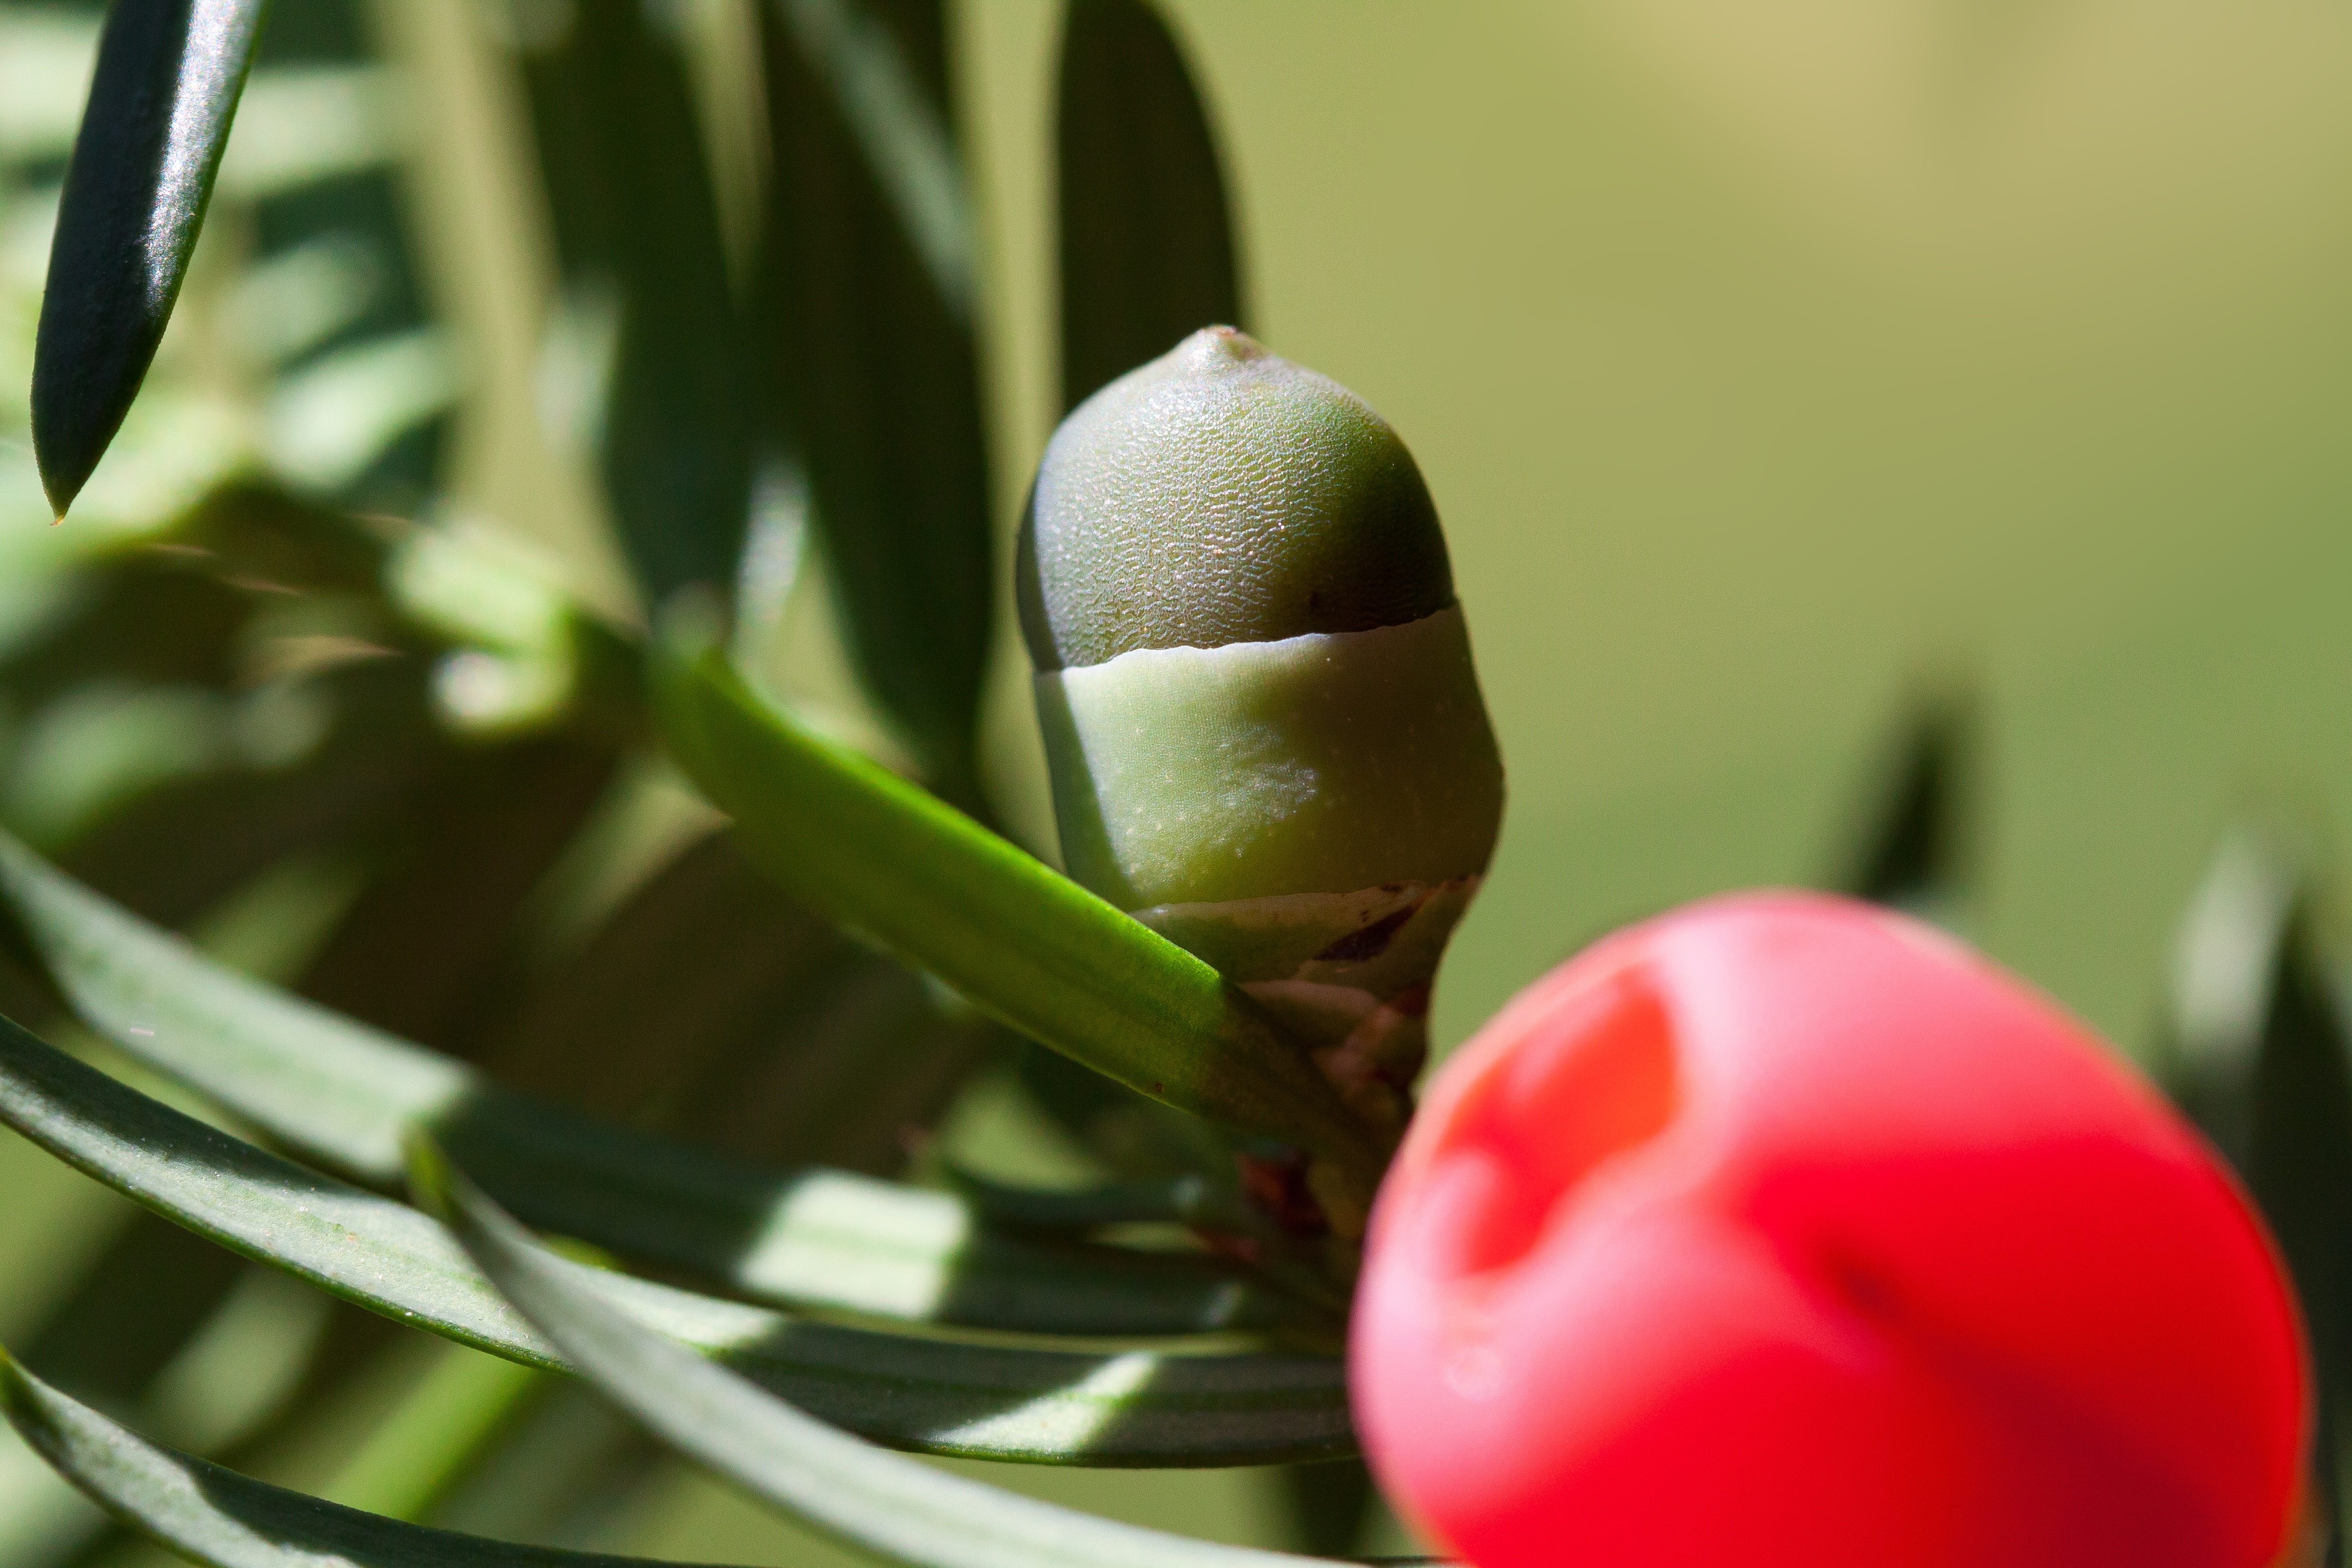
branch, plant, photography, leaf, flower, bush, young, green, red, produce, macro, botany, flora, conifer, close up, seeds, periwinkle, toxic, bud, yew, ingredients, macro photography, taxus, meaty, flowering plant, yew family, taxaceae, seed coat, cup shaped, taxin, plant stem, land plant